2010 eruptions of Eyjafjallajökull

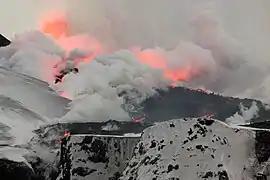
Second fissure, viewed from the north, on 2 April 2010

The initial visual report of the eruption was at 23:52 GMT, when a red cloud was seen at the north slopes of Fimmvörðuháls mountain pass, lighting up the sky above the eruptive site. The eruption was preceded by intense seismicity and high rates of deformation in the weeks before the eruption, in association with magma recharging of the volcano. Immediately before the eruption, the depth of the seismicity had become shallow, but was not significantly enhanced from what it had been in the previous weeks. Deformation was occurring at rates up to a centimetre a day since 4 March at various GPS sites installed within from the eruptive site.